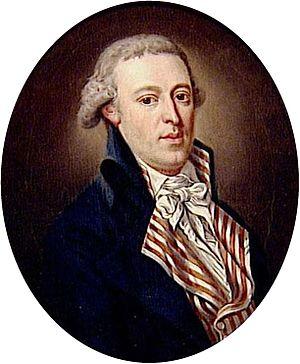
L’histoire de Grenoble couvre plus de 2 000 ans. À l'époque gallo-romaine, le bourg gaulois porte le nom de Cularo puis de Gratianopolis et voit son importance accrue lorsque les Comtes d’Albon la choisissent au début du XIᵉ siècle comme capitale de leur principauté, le Dauphiné. Avec ce nouveau statut, puis trois siècles plus tard l'annexion du Dauphiné au royaume de France, l'économie de Grenoble s'est développée pour devenir une ville parlementaire et militaire, gardienne de la frontière avec les États de Savoie.